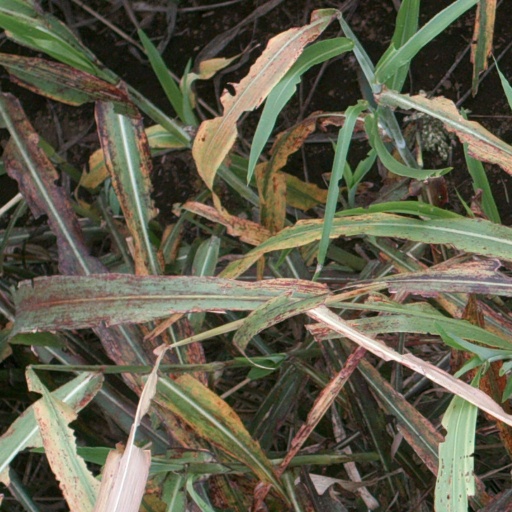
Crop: sorghum